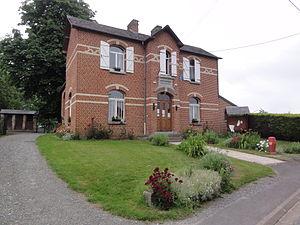
Éparcy (Aisne) mairie
Éparcy est une commune française située dans le département de l'Aisne, en région Hauts-de-France.